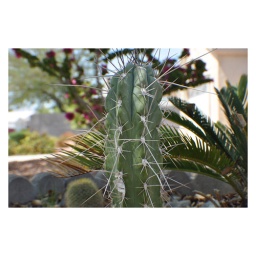
front yard of my moms house in Arizona is a garden full of rocks and cactus.